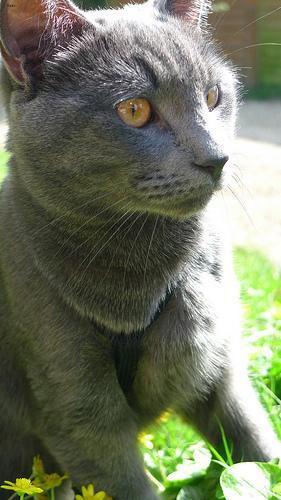
Russian Blue